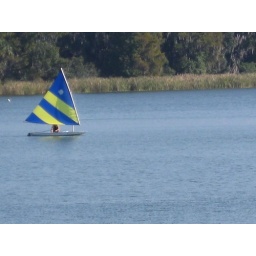
Big houses near a beach in Rollins College in Orlando and people sailing/wind surfing... whatever it was...